Floor at the Olympics

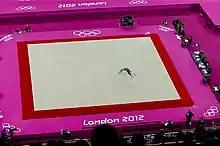
Floor at the 2012 Olympic Games

The floor (or floor exercise) is an artistic gymnastics event held at the Summer Olympics. The event was first held for men at the 1932 Olympic Games. For women it was first held in 1952.